Köpknack

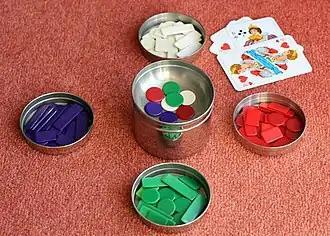
A "virapulla" - traditional Swedish tin for holding gaming counters

Players draw lots for seating and first dealer. Deal and play are clockwise. The dealer antes the agreed stake—which must be divisible by three—to the pot, shuffles the cards and offers them to his right for cutting. Three cards are dealt to each player in packets of 2 and 1; then the next card is turned to determine trumps, and the remaining cards stacked face down form the talon.